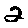
Label: 2